Naniwabashi Station

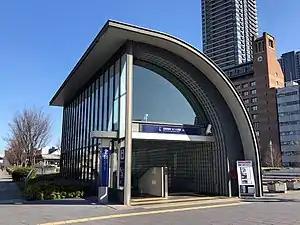
Exit of Naniwabashi station

is a railway station on the Keihan Nakanoshima Line in Kita-ku, Osaka, Japan. It opened on October 19, 2008 (the day of the opening of the Nakanoshima Line).